Murray County, New South Wales

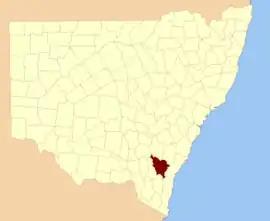
Location in New South Wales

Murray County was one of the original Nineteen Counties in New South Wales and is now one of the 141 Lands administrative divisions of New South Wales. It included the area which is now part of Canberra and as far north as Lake George and Yass. It was originally bounded on the west by the Murrumbidgee River, on the east by the Shoalhaven River and on the north by the Yass River. A large area of the county was transferred to the Commonwealth government in 1909 in the Seat of Government Acceptance Act to make part of the Australian Capital Territory, along with land in Cowley County. Since then, the ACT border is now part of the western boundary. Part of the ACT border is determined by property boundaries in the Parish of Keewong, in the County of Murray; specifically the southern end of portions 177, 218, 211, 36, and 38. This is mentioned in the Seat of Government Acceptance Act of 1909.